Grobda

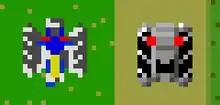
The eponymous Grobda was originally an enemy in "Xevious" (1983), where it evaded the player's air-to-surface bombs.

"Grobda" was designed by Masanobu Endo and a small team of developers within Namco. Endo is best known as the creator of "Xevious" (1983) and "The Tower of Druaga" (1984), two widely-successful arcade games from the 1980s; most of the developers behind "Grobda" had worked on both titles. The Grobda was originally a defenseless enemy in "Xevious" that attempted to evade the player's air-to-surface bombs. Endo believed that the idea of giving Grobda powerful weapons and attacks was a humorous idea, and made for an interesting game concept. The game was planned and completed in three months, one of the shortest development times for a Namco game, and was developed on a small budget. The soundtrack was composed by Yuriko Keino, known for her work on games such as "Dig Dug" (1982). She envisioned the tempo for the background humming to become faster as the Grobda moved faster around the playfield. The current-sound hardware was unable to accomplish this, so Keino wrote a custom program that enabled it.